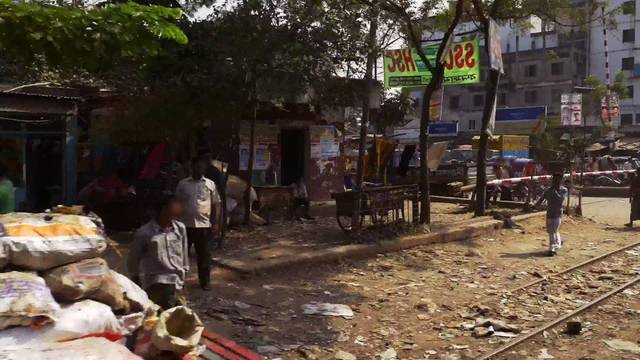
Region: Bangladesh
Coordinates: 23.765, 90.396